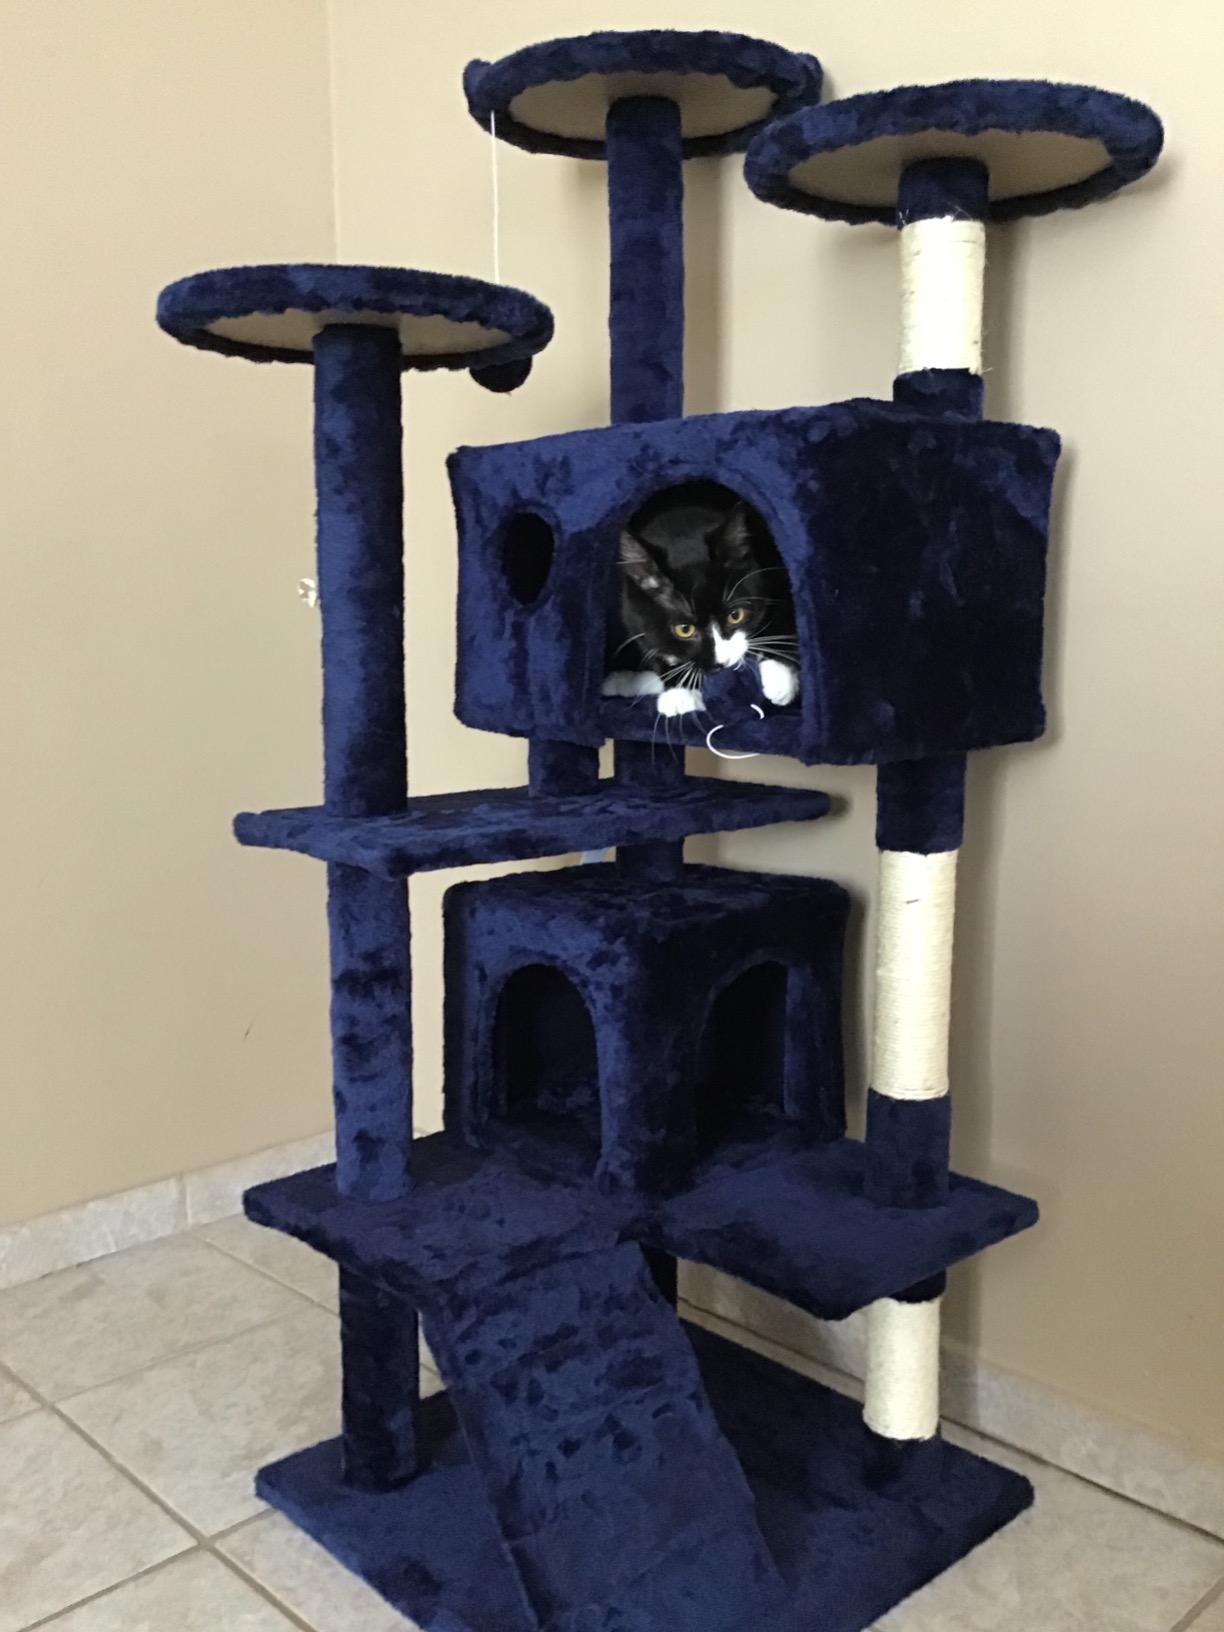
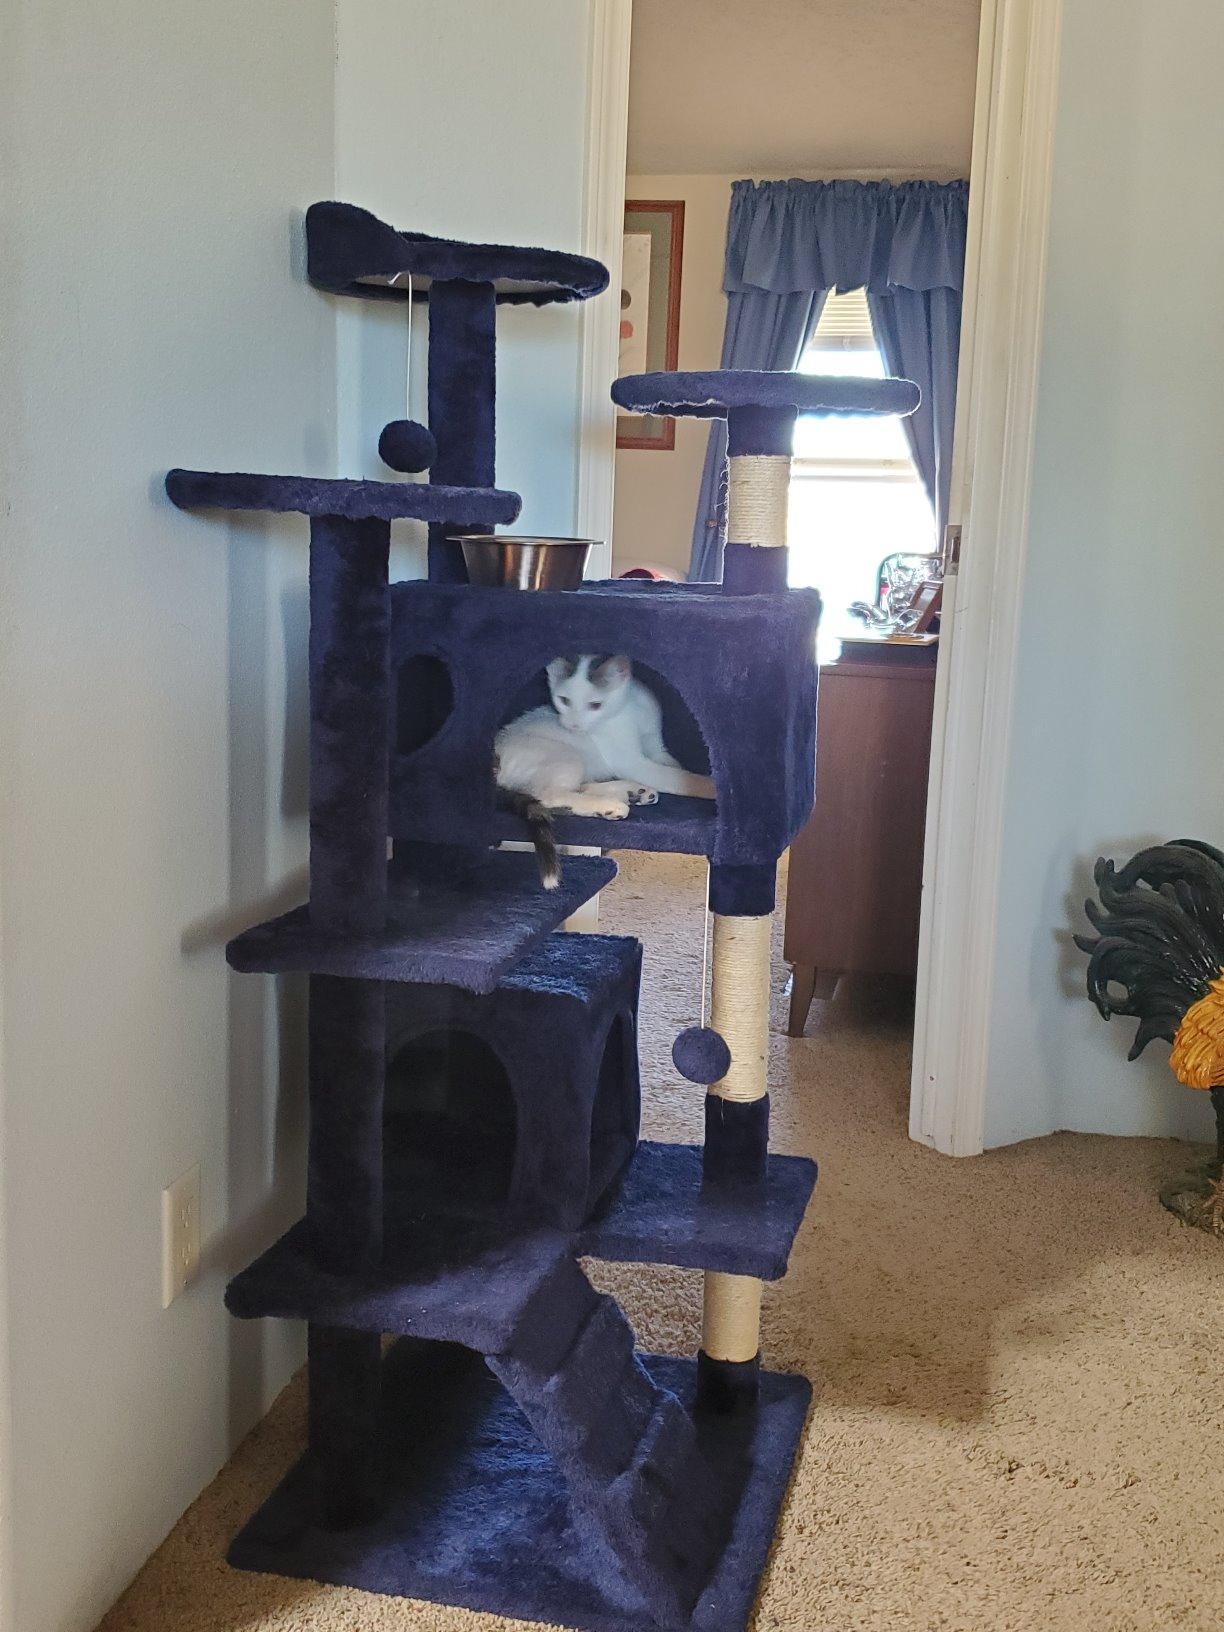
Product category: items_cat tree
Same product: yes